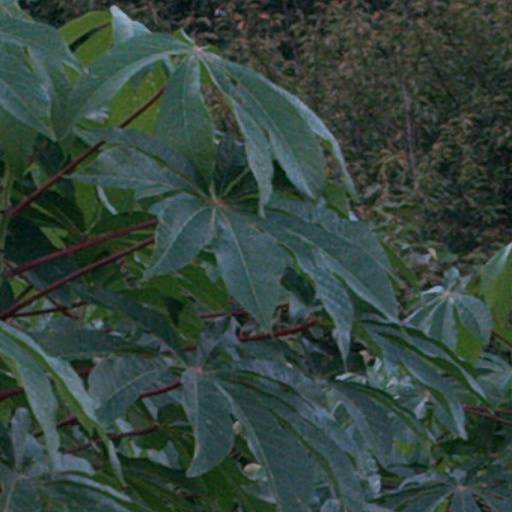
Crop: cassava